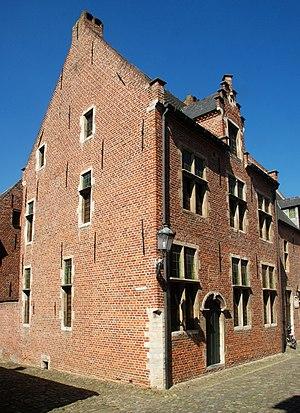
Belgium - Leuven - Groot Begijnhof - Bovenstraat n° 76
Le grand béguinage de Louvain est le plus vieux et le plus grand des deux béguinages que compte la ville belge de Louvain, dans la province du Brabant flamand.